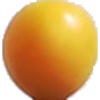
Label: Cherry Wax Yellow 1